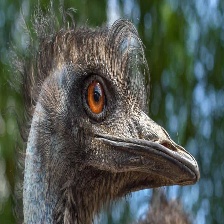
Species: EMU
Scientific name: DROMAIUS NOVAEHOLLANDIAE